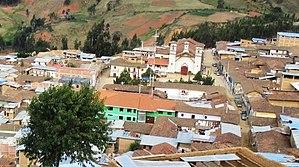
Tayabamba est une localité péruvienne, capitale de la Province de Pataz et du district de Tayabamba, dans le département de La Libertad.